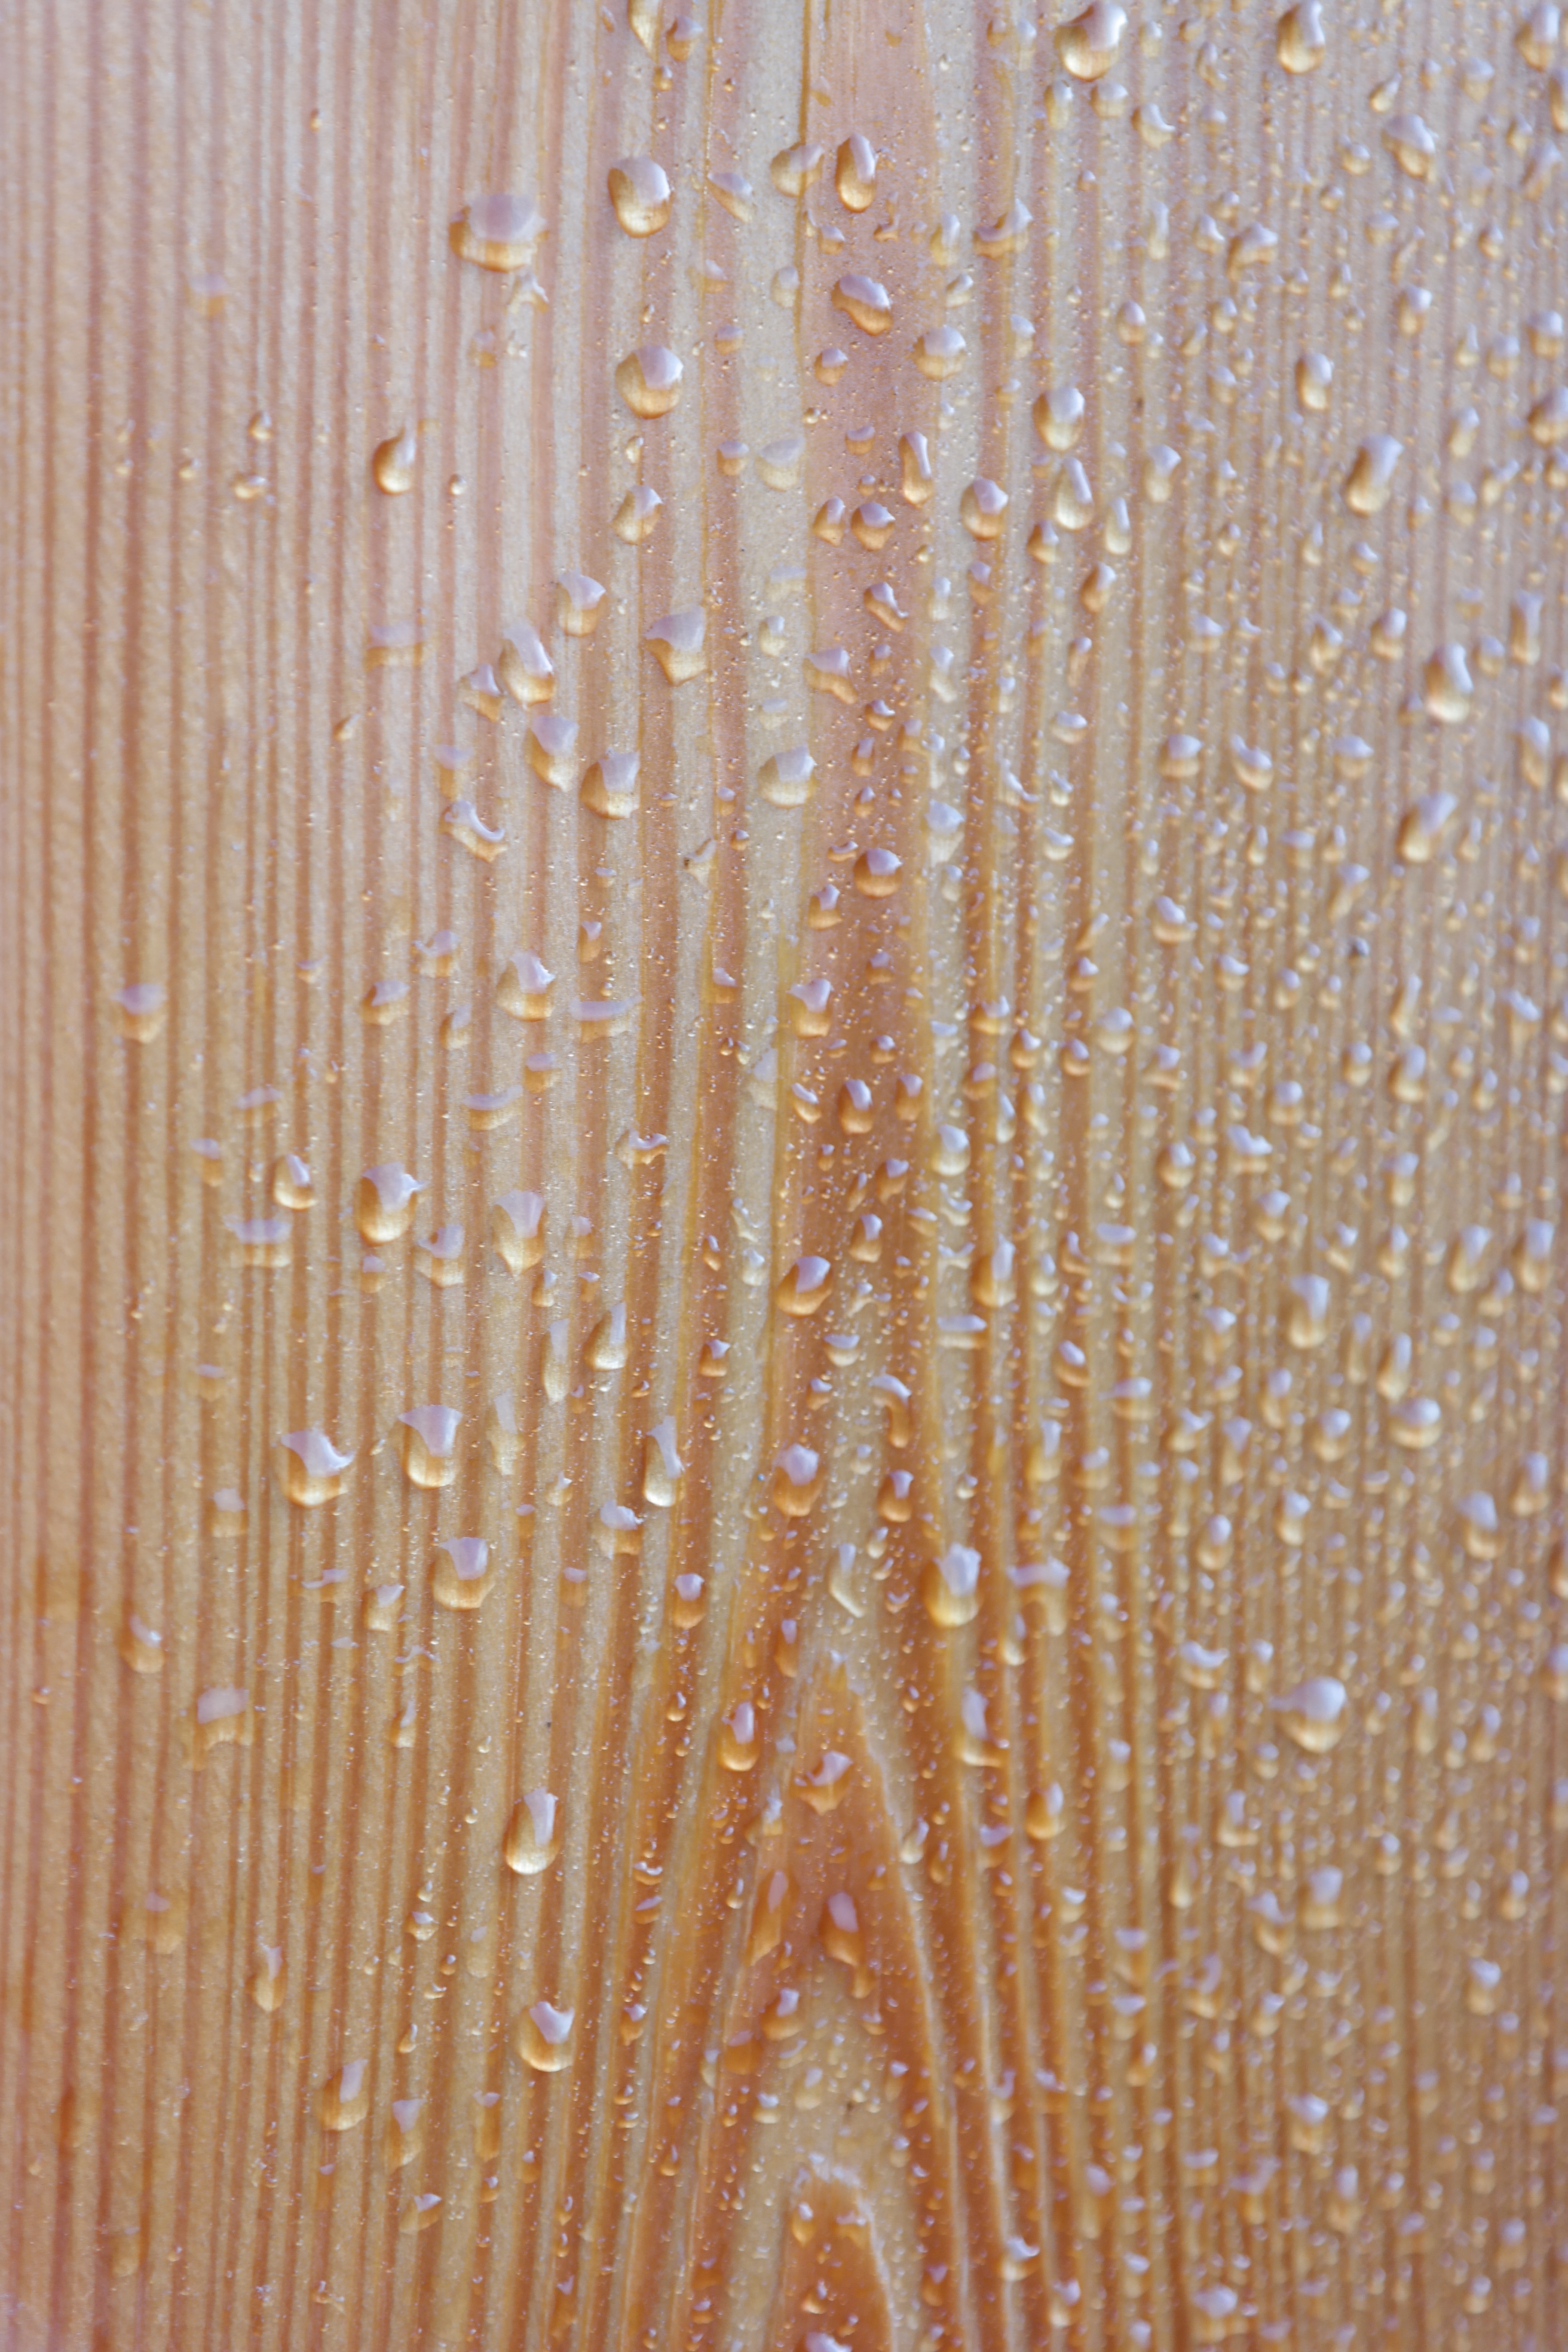
nature, wood, texture, rain, leaf, floor, wall, pattern, line, weather, drip, design, drop of water, flooring, grass family, plant stem